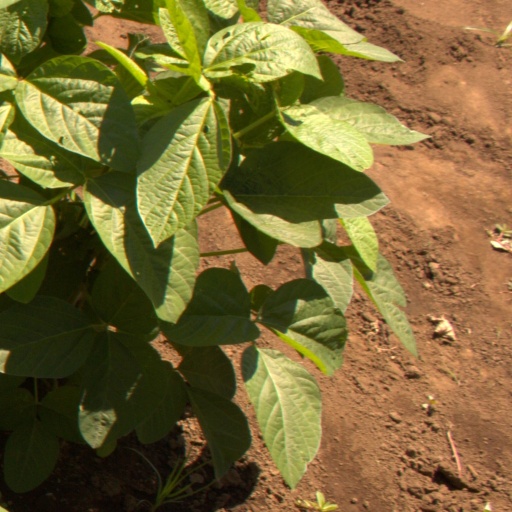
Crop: soybean